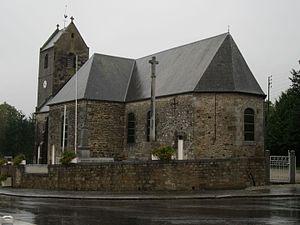
Chérencé-le-Roussel, Manche
Chérencé-le-Roussel est une ancienne commune française, située dans le département de la Manche en région Normandie, peuplée de 307 habitants, devenue le 1ᵉʳ janvier 2017 une commune déléguée au sein de la commune nouvelle de Juvigny les Vallées.
Juvigny les Vallées est une commune française située dans le département de la Manche en région Normandie, peuplée de 1 700 habitants.